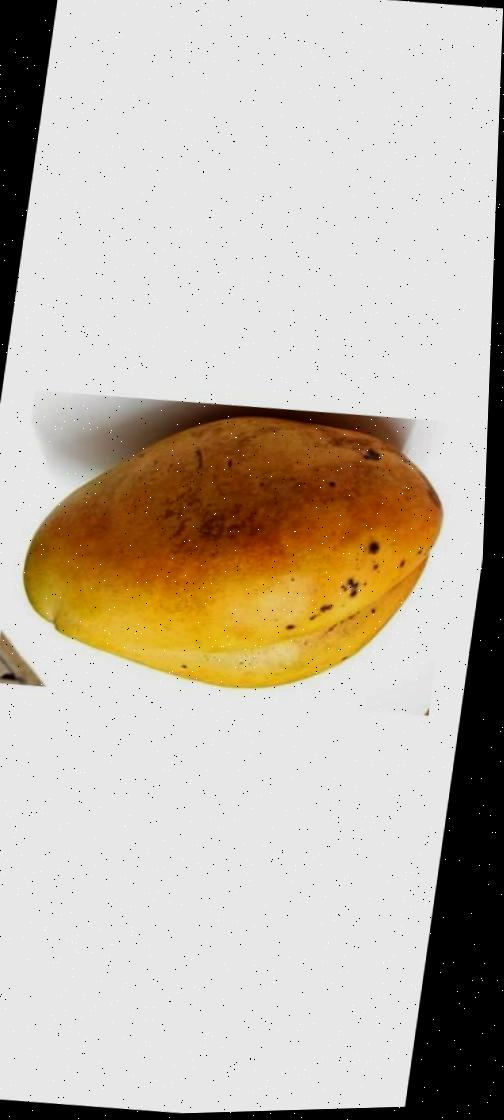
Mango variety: Bari-11